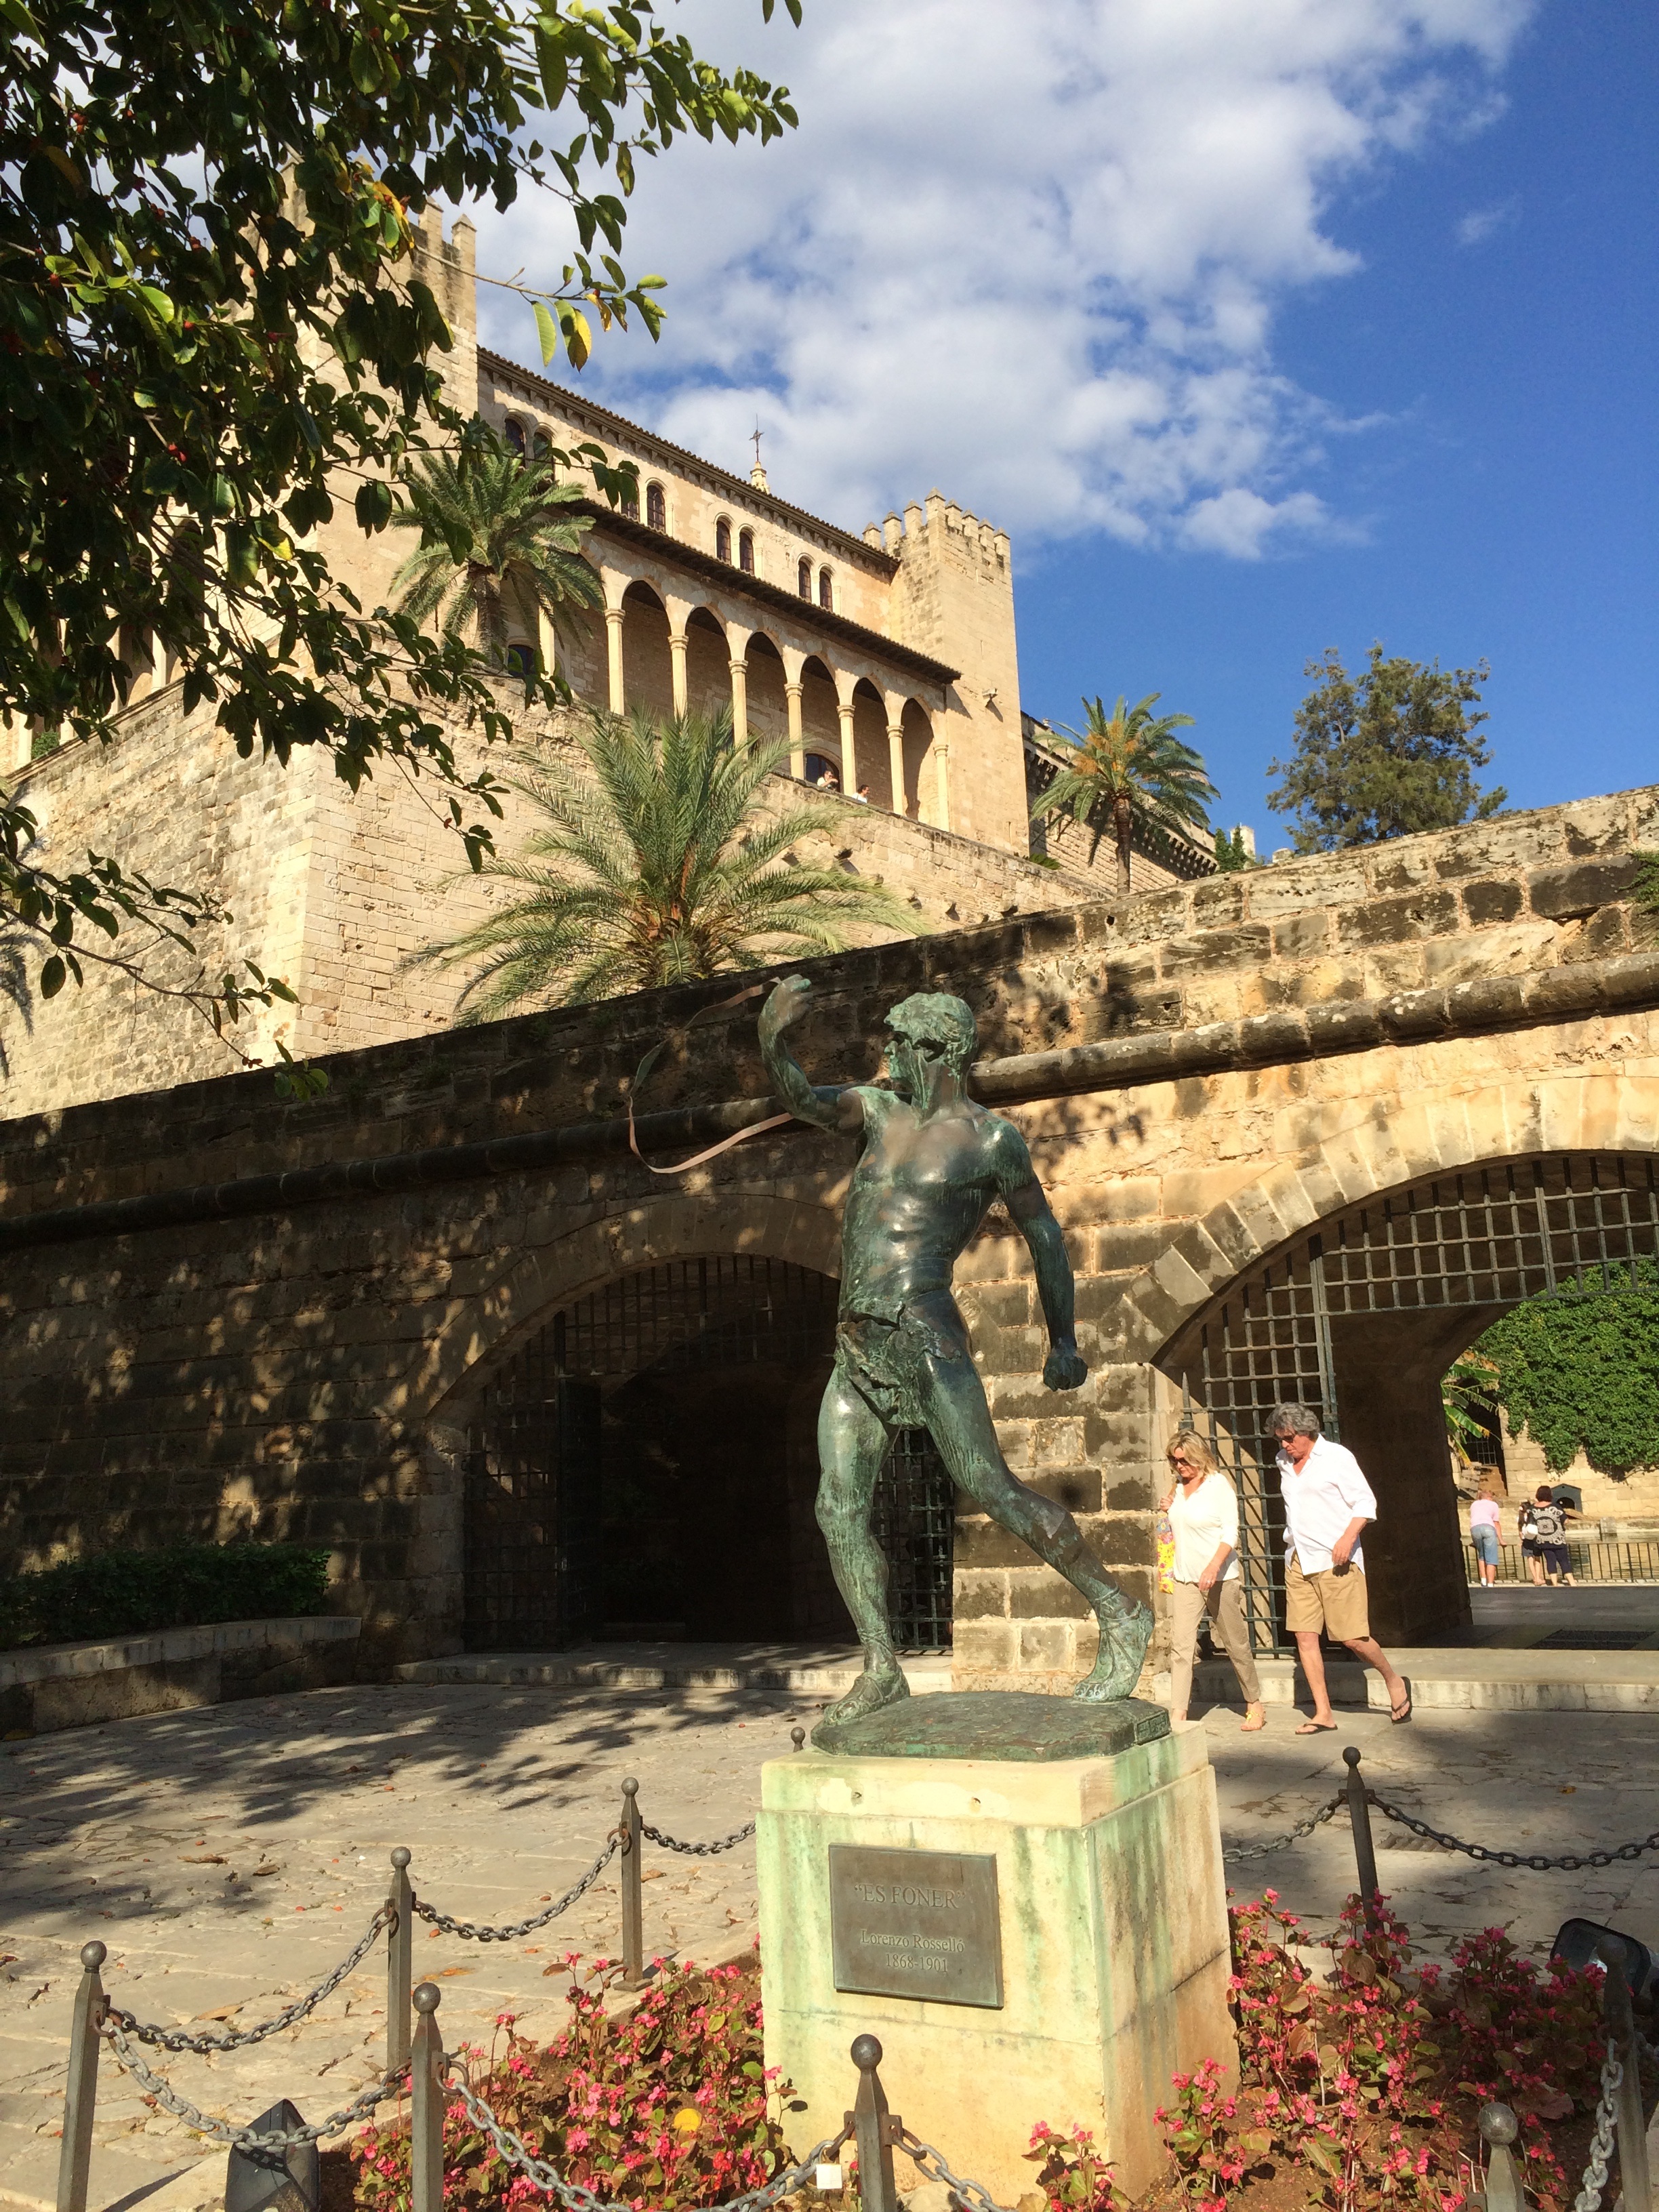
monument, summer, travel, landmark, tourism, temple, cathedrale, palma, ancient history